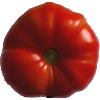
Label: Tomato 3